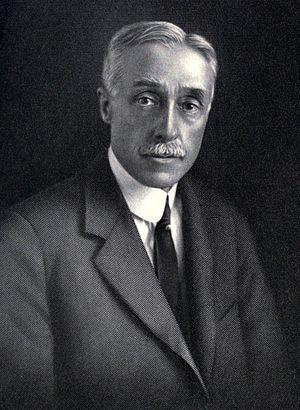
Elmer Ambrose Sperry, Sr. est un inventeur et industriel américain passé à la postérité comme le co-inventeur, avec Hermann Anschütz-Kaempfe, du gyrocompas et comme le fondateur de Sperry Gyroscope Company, l'une des plus importantes compagnies d'avionique de la première moitié du XXᵉ siècle. Ses systèmes de guidage ont été adoptés par la Marine américaine et ont servi au cours des deux guerres mondiales. Il a aussi collaboré avec des sociétés japonaises.